Ministry of Education (Tunisia)

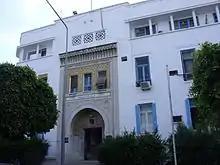
The Ministry of Education building

The Ministry of Education is responsible for the administration of education in Tunisia. It has its headquarters at Boulevard Bab Bnet 1030 in Tunis. As of 2015 it was directed by Néji Jalloul. In May 2017, the government fired Jalloul and replaced him with Slim Khalbous.